New Mills Central railway station

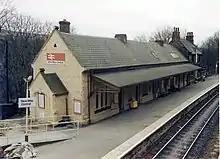
The sign and canopy have changed since this 1989 photo

In the mid-19th century, the Manchester, Buxton, Matlock and Midlands Junction Railway ran as far as Rowsley and was extended by the Midland Railway to Buxton, in its aim to run as far as Manchester. The Manchester, Sheffield & Lincolnshire Railway also wished to extend southwards from its main line through Woodhead Tunnel to Sheffield and had built a branch to Hyde. Meanwhile, the London and North Western Railway had constructed their own line to Buxton from Whaley Bridge, with a station at Newtown, which effectively blocked the other two.